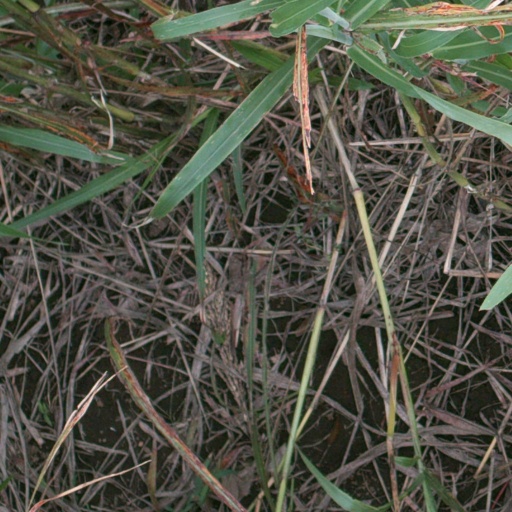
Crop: sorghum